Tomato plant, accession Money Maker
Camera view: horizontal (90 deg, fisheye); turntable rotation: 330 degrees
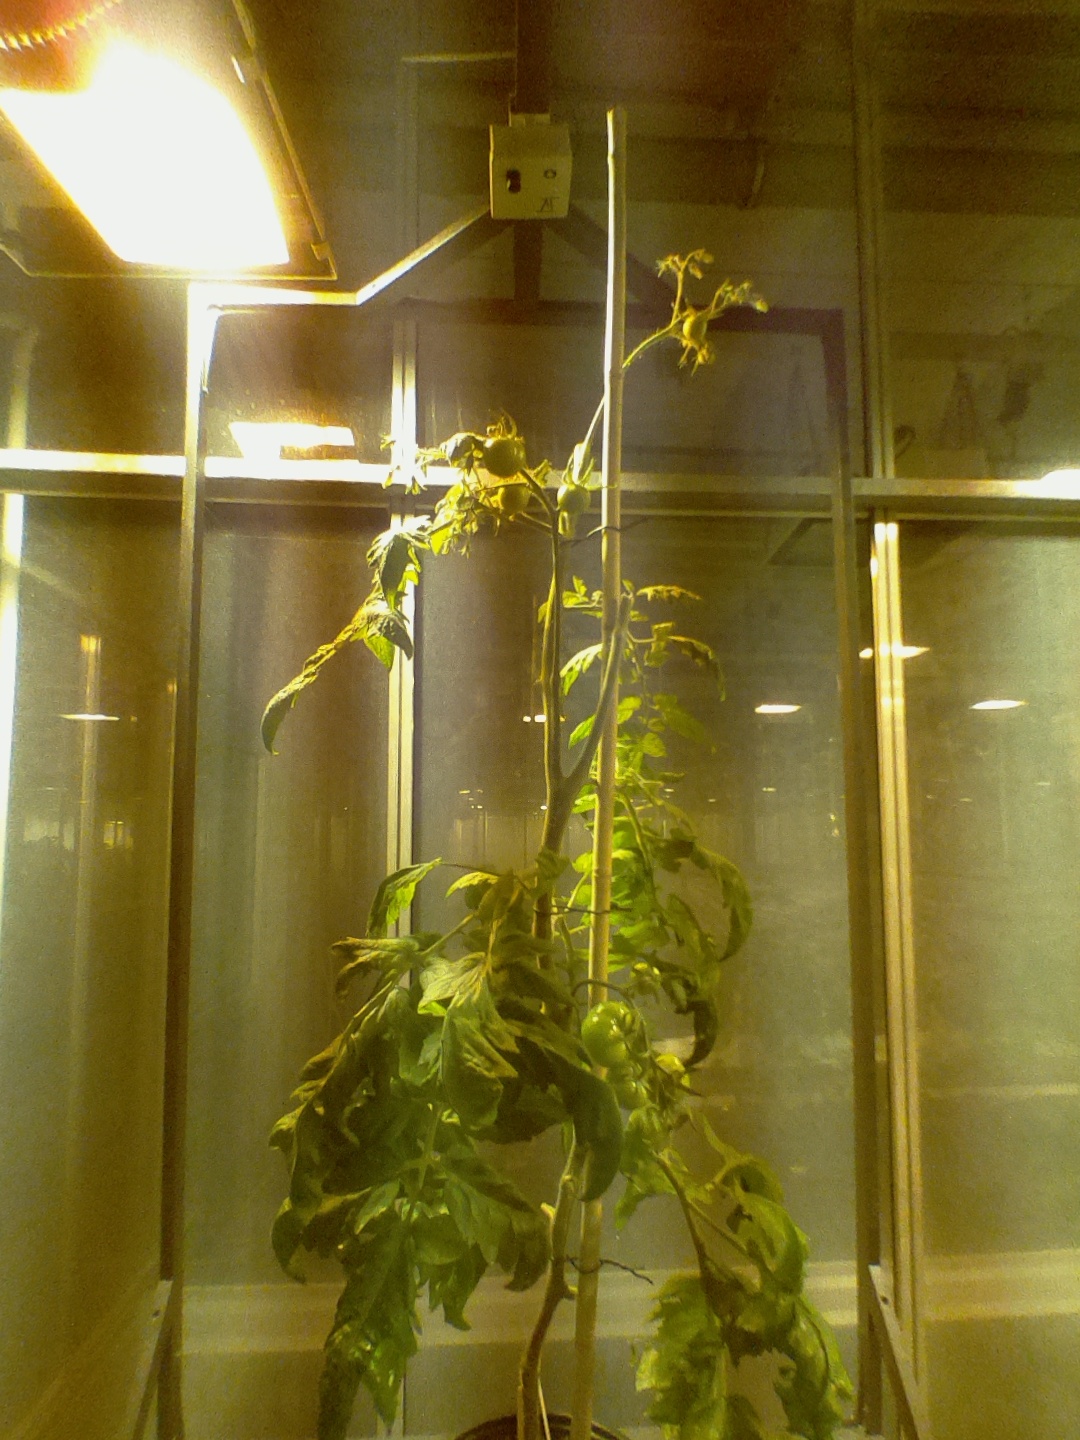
BBCH growth stage 76: 60%-70% of final fruit size